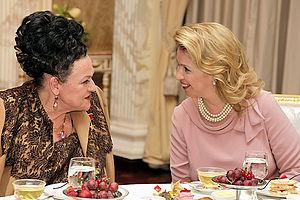
Lioudmila Gueorguievna Zykina, née le 10 juin 1929 à Moscou et morte le 1ᵉʳ juillet 2009 d'un arrêt cardiaque, est une chanteuse russe et soviétique de chanson populaire.